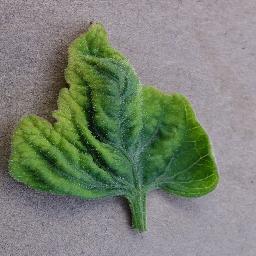
Label: Tomato___Tomato_Yellow_Leaf_Curl_Virus